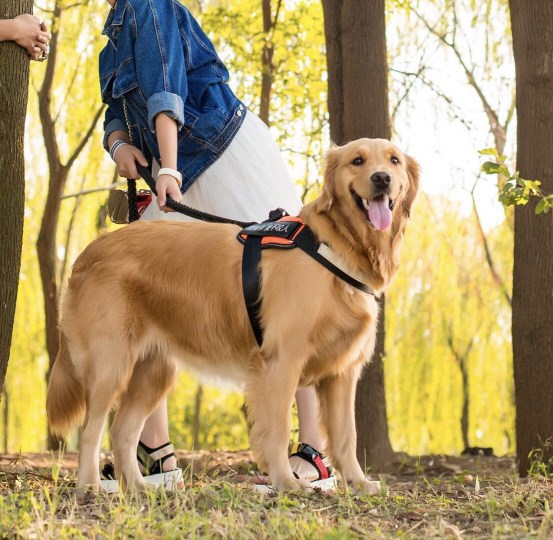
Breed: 5355-n000126-golden_retriever